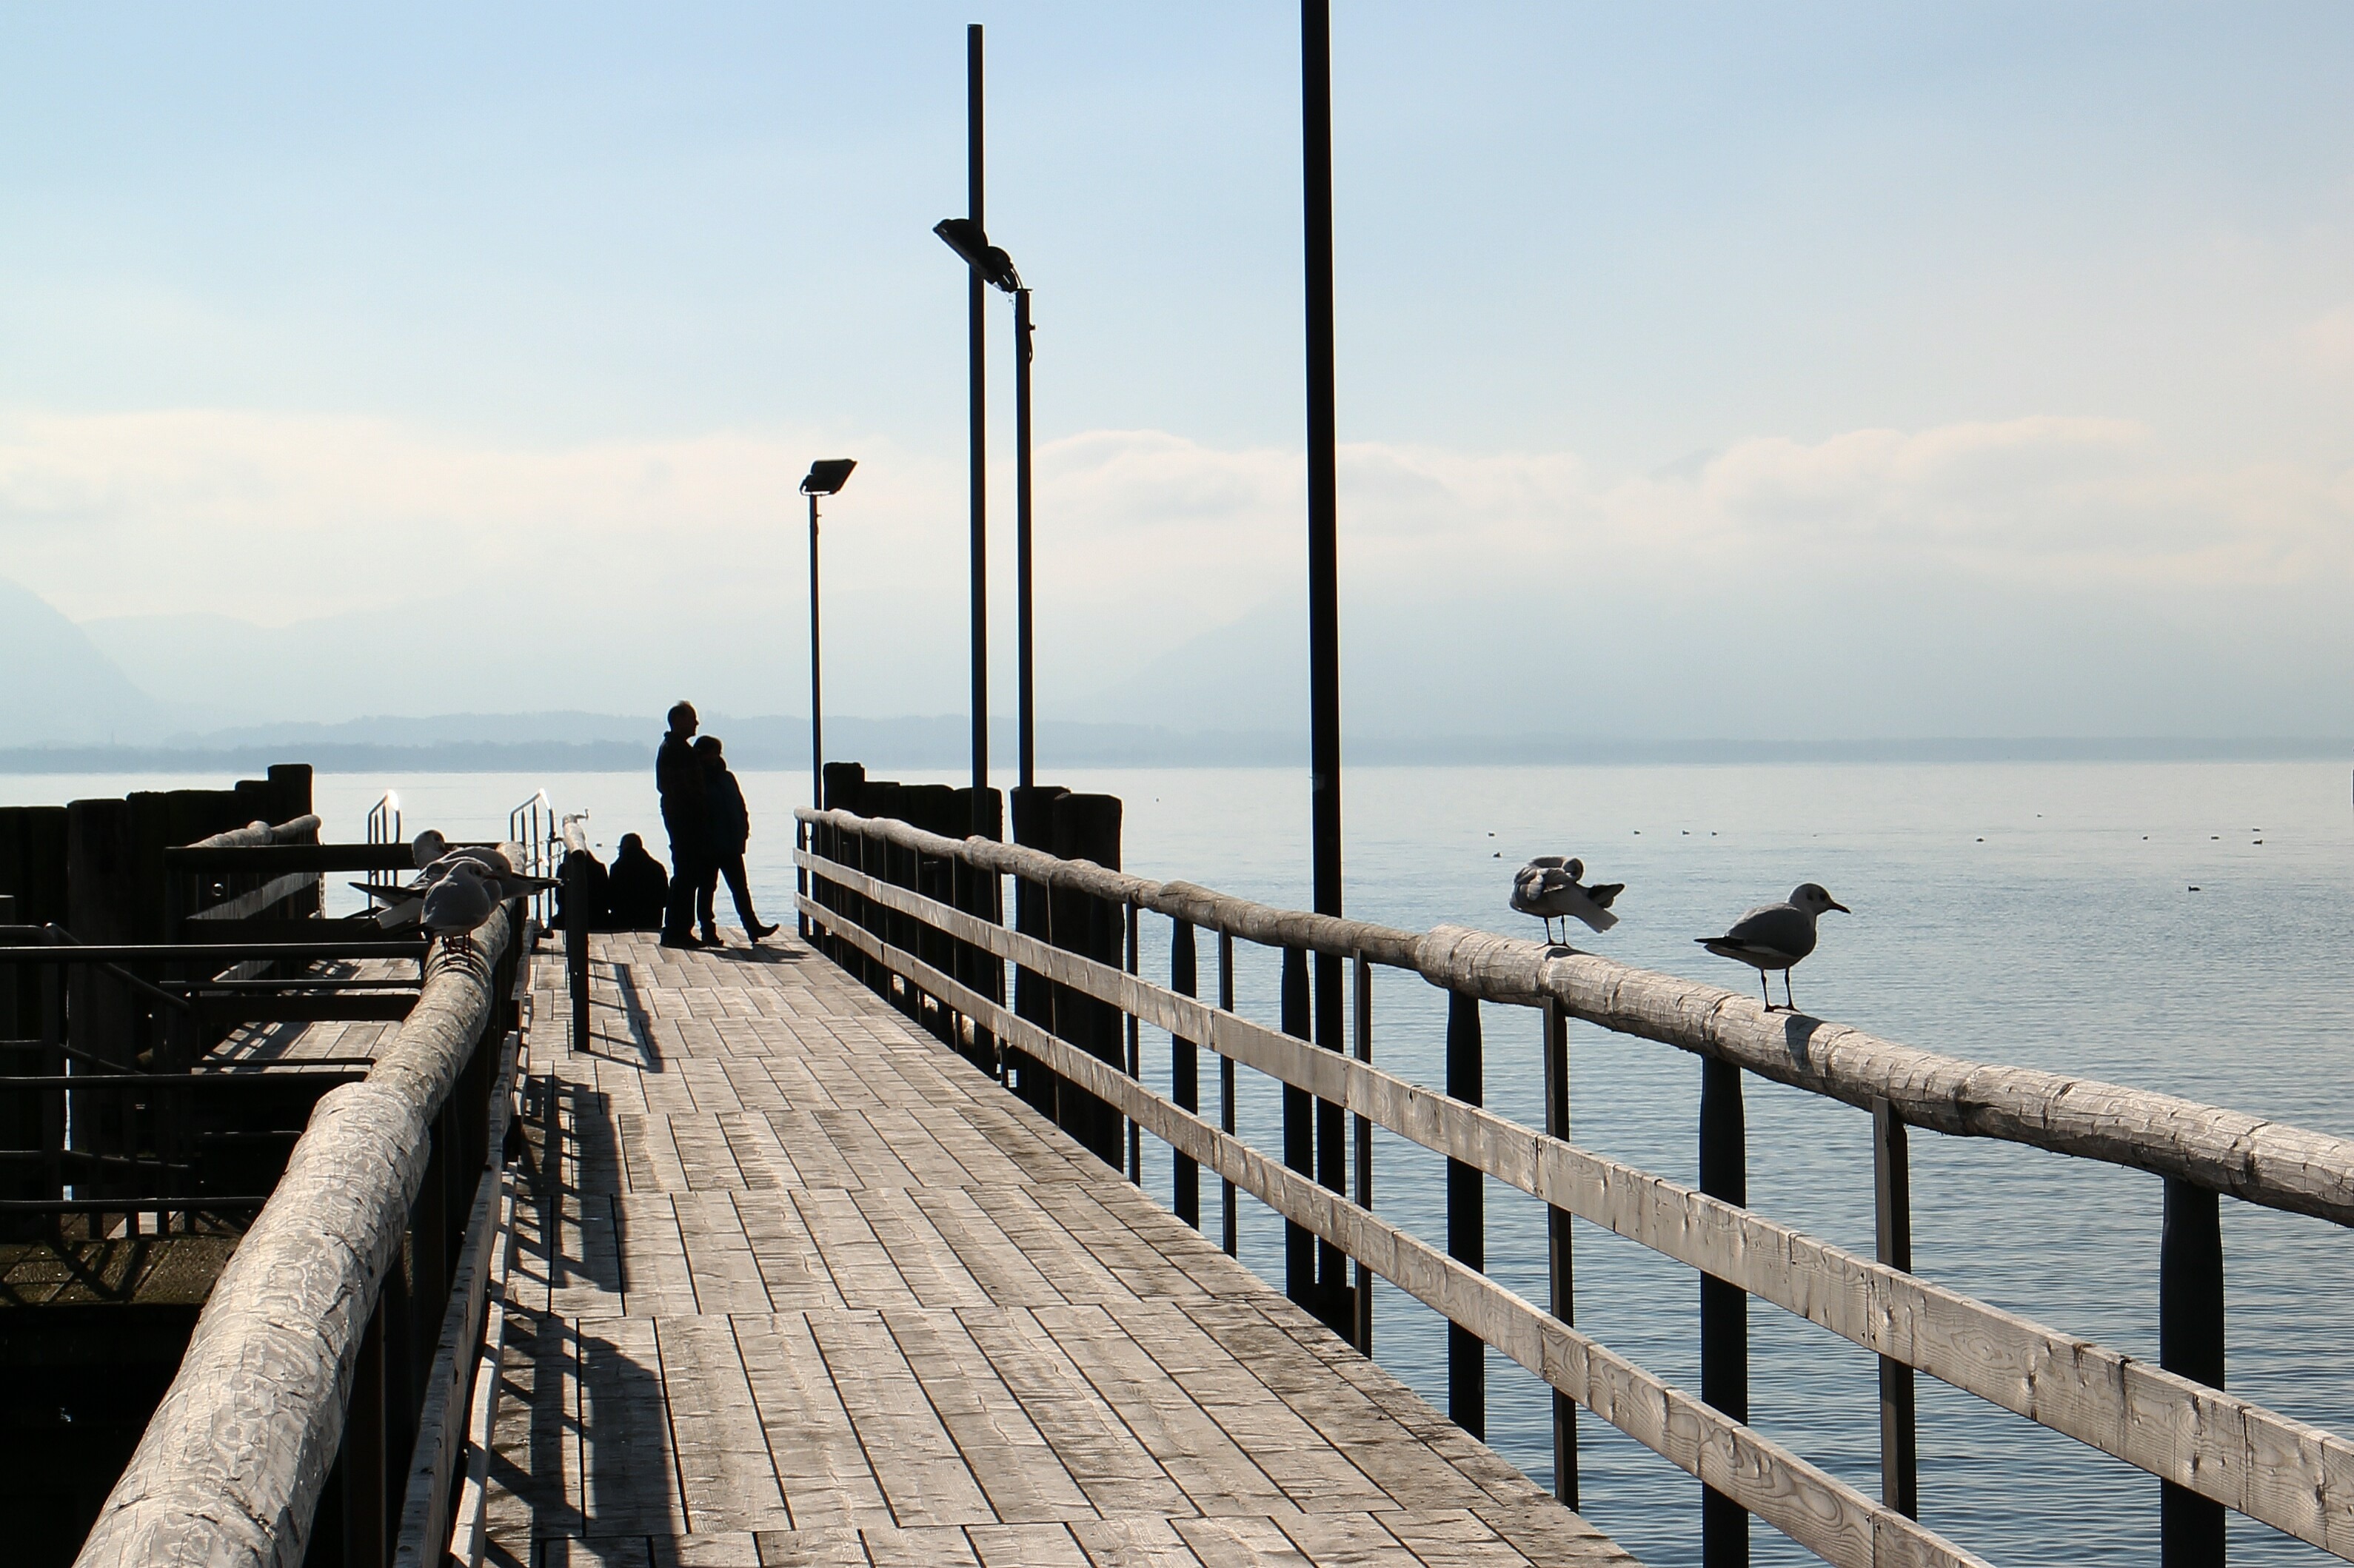
beach, sea, coast, water, ocean, horizon, silhouette, dock, boardwalk, shore, pier, walkway, vacation, web, vehicle, tower, shadow, bay, human, jetty, body of water, silhouettes, breakwater, back light, kaai